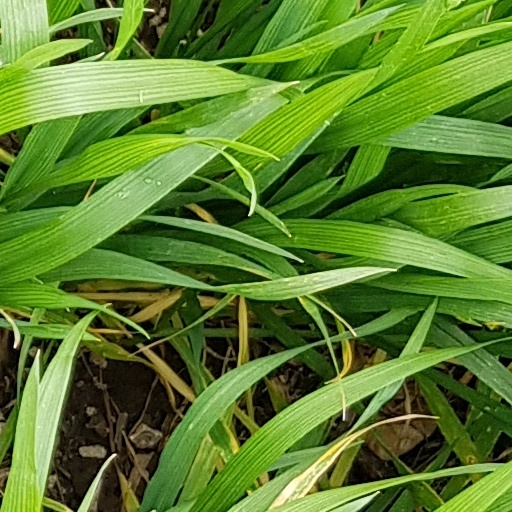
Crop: wheat